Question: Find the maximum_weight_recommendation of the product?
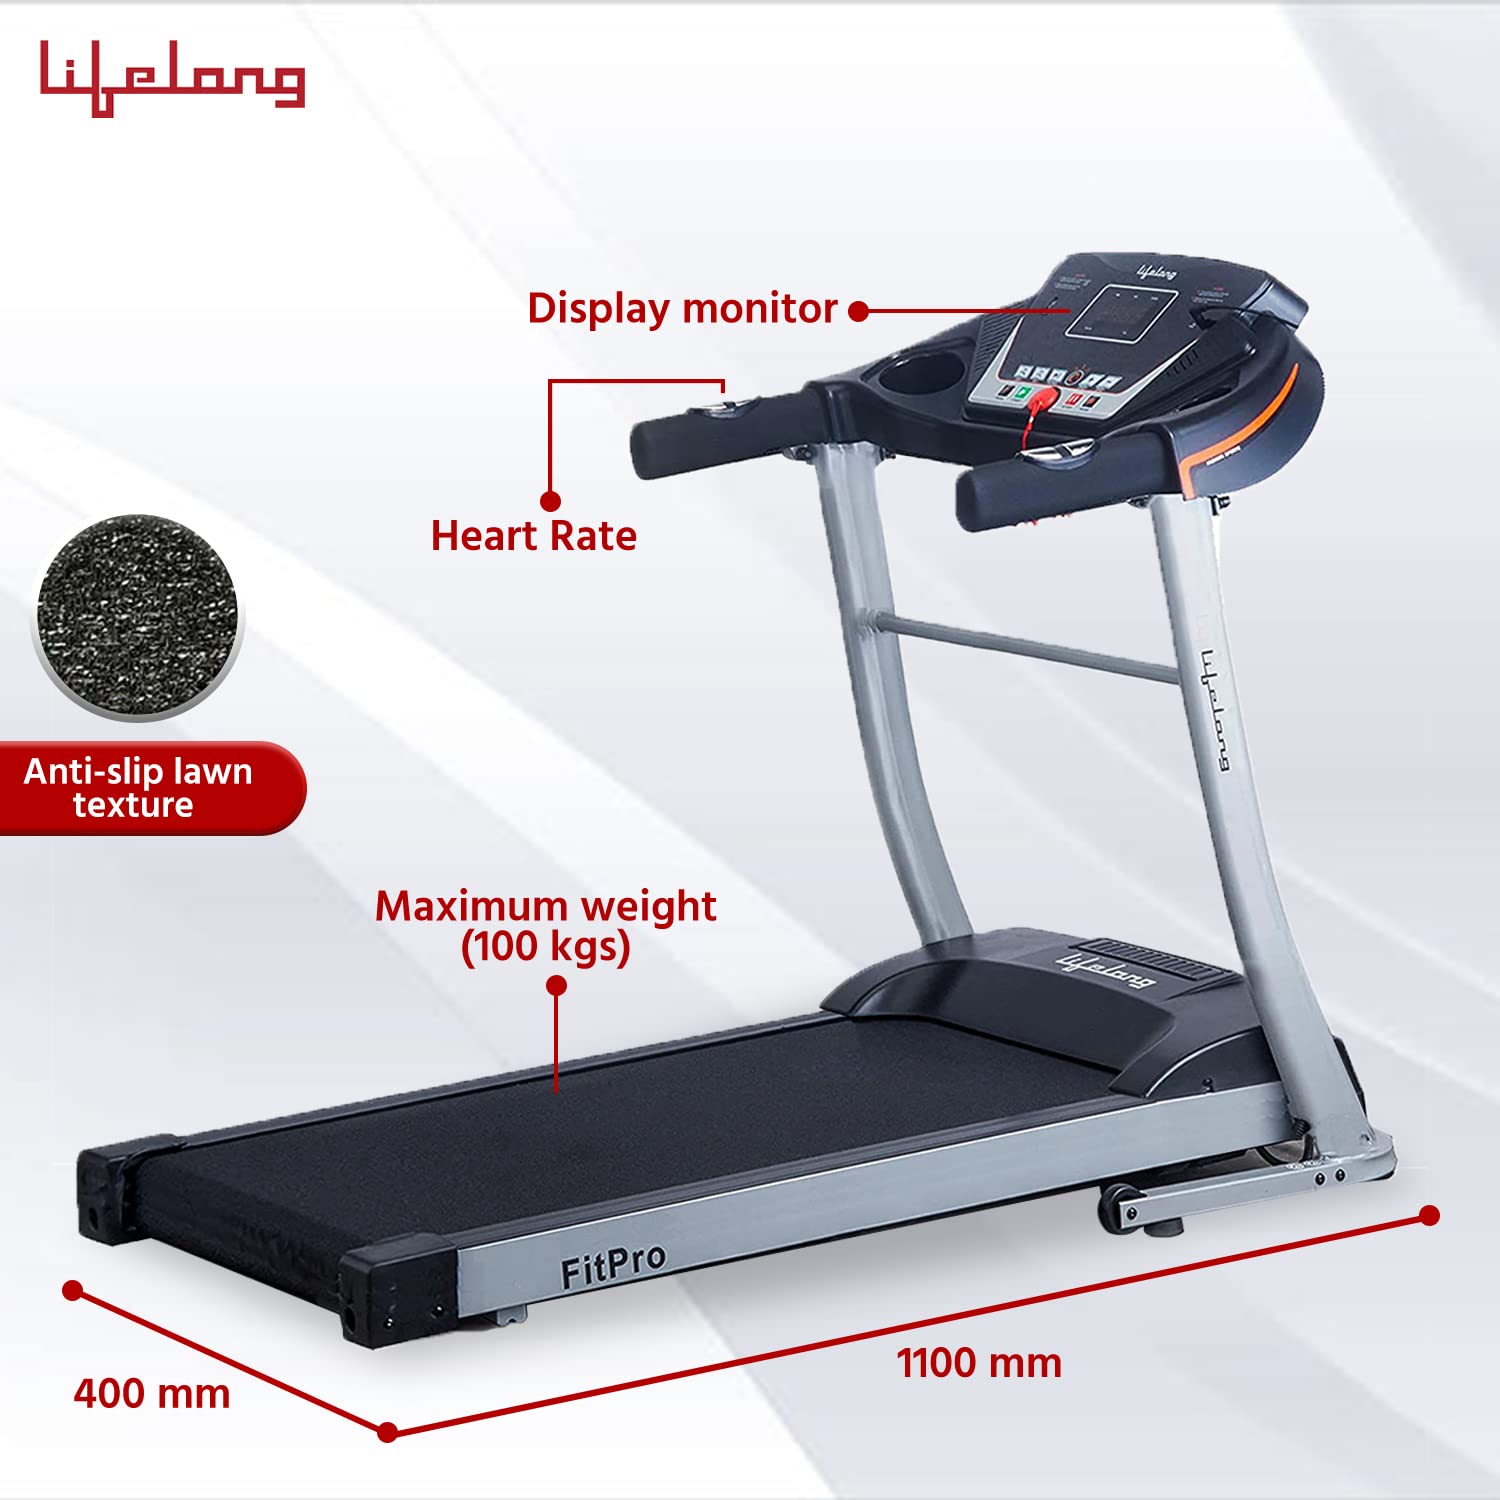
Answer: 100 kilogram